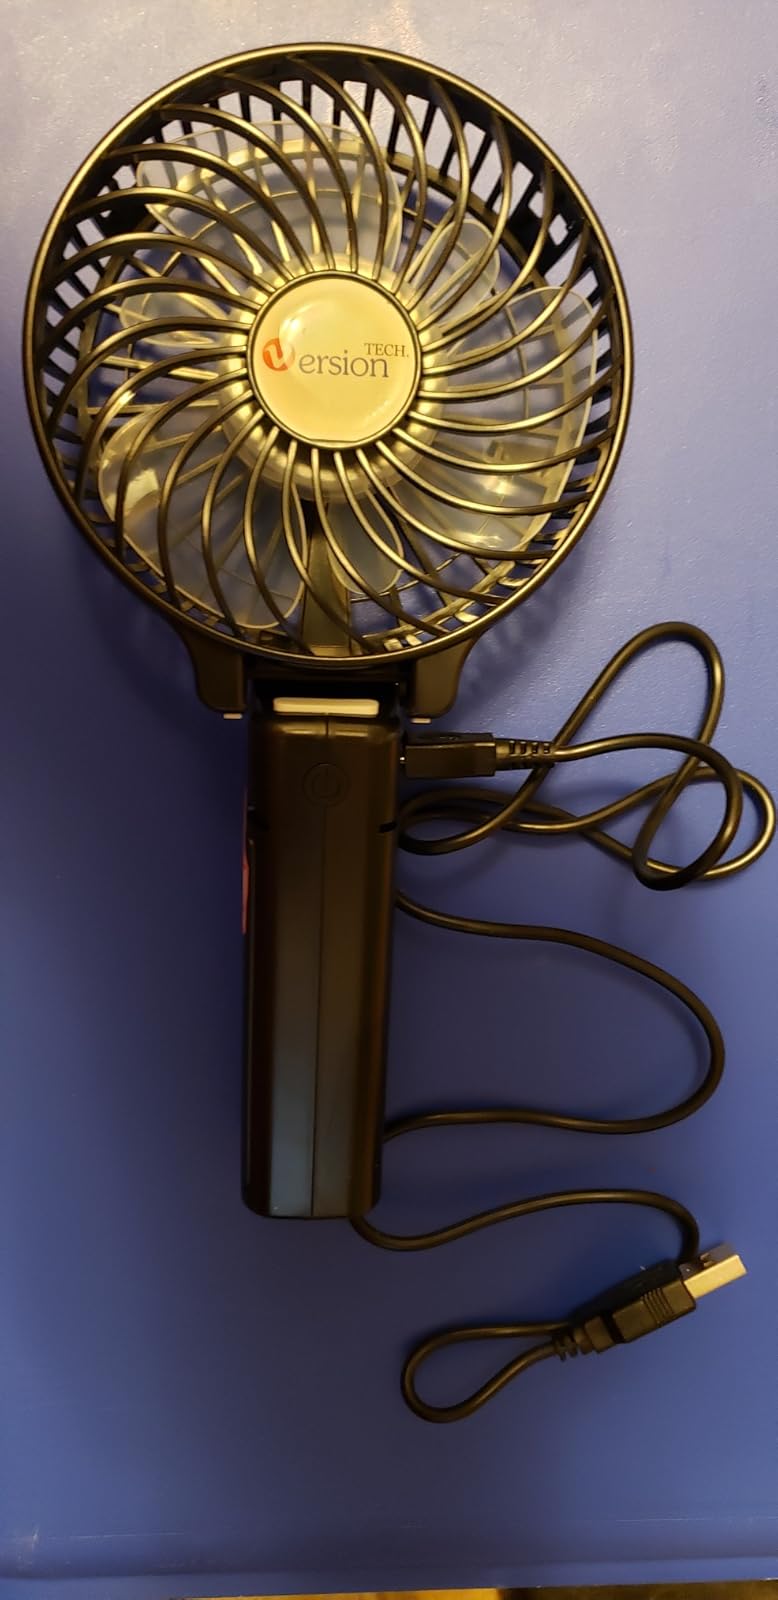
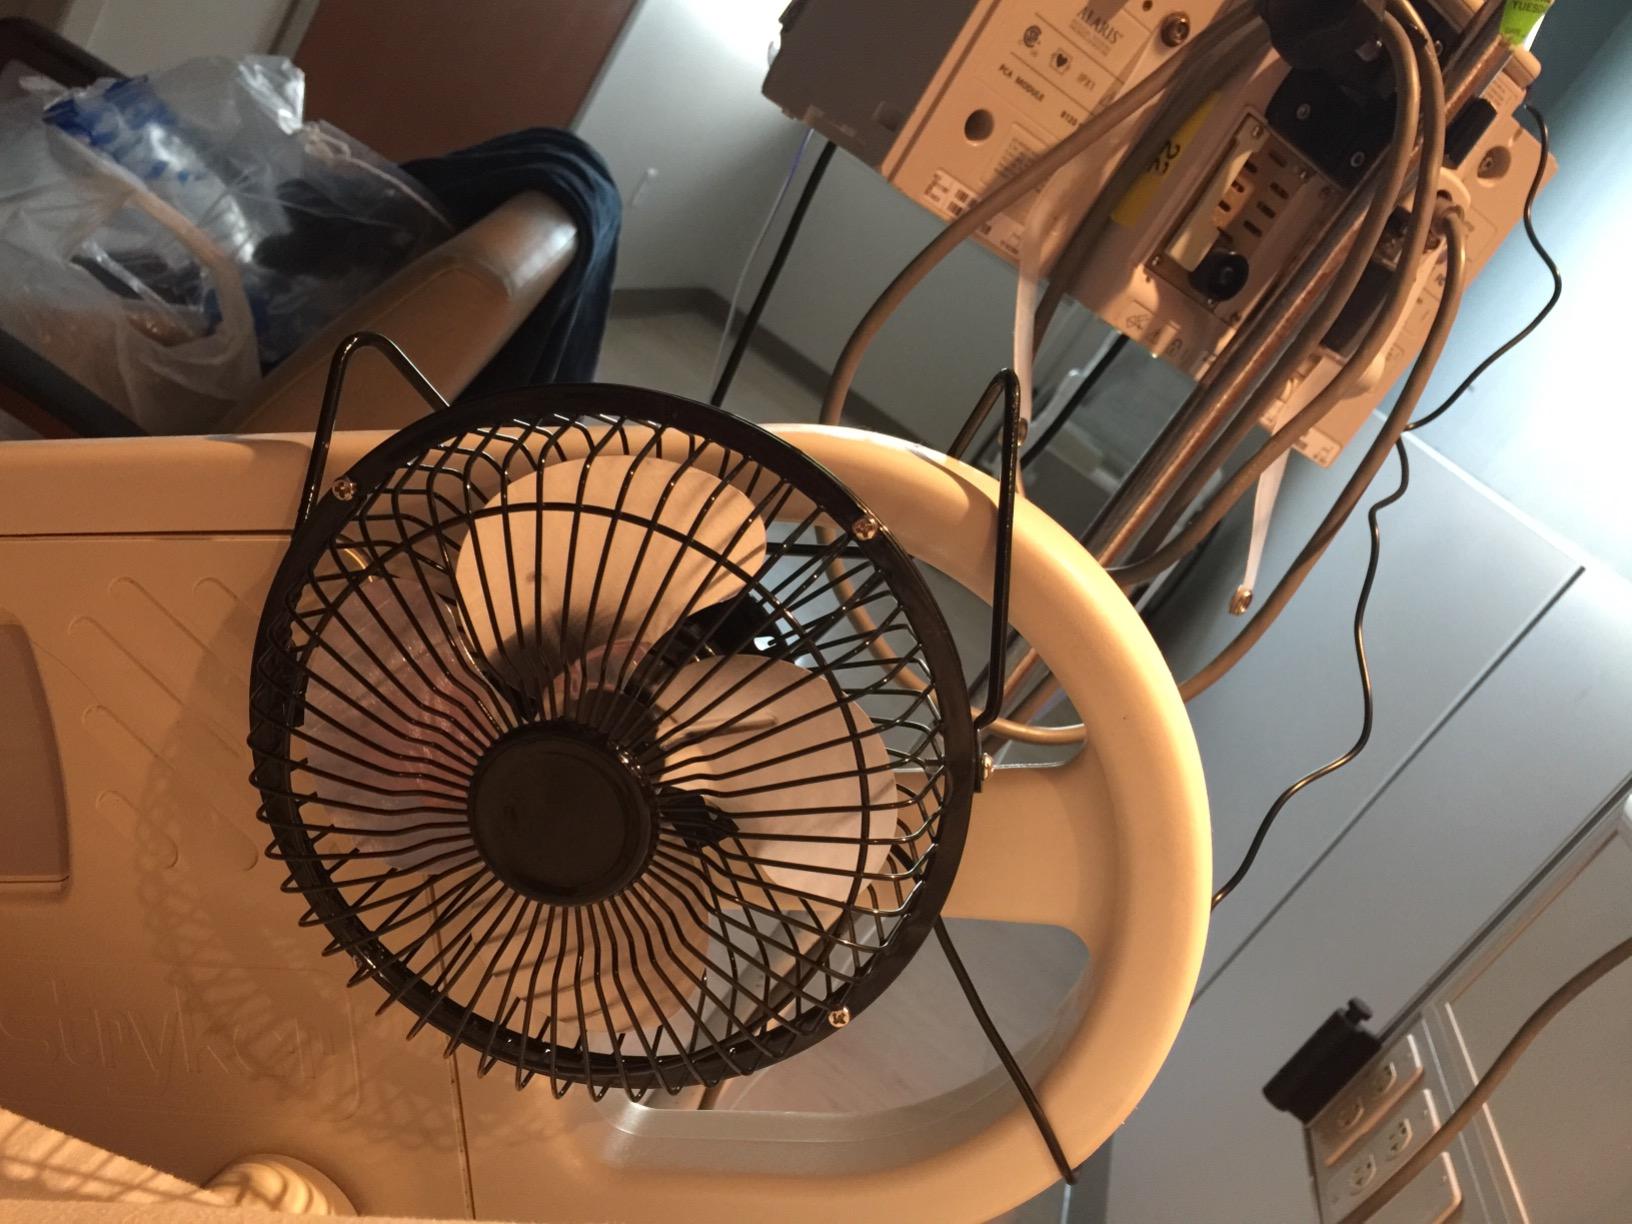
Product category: fan
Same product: no